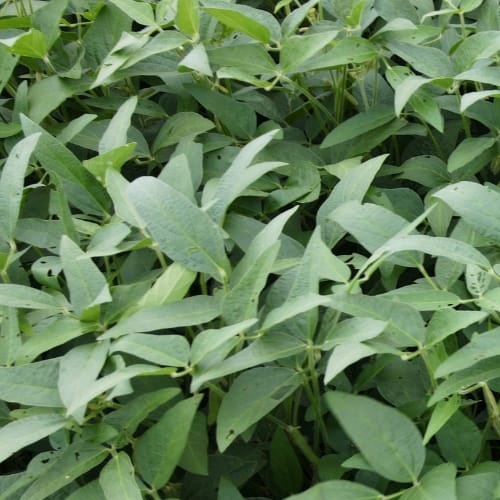
Label: Diabrotica_speciosa